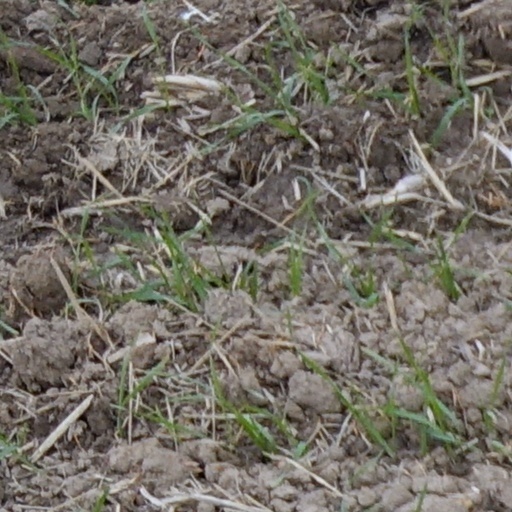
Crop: wheat